Pierre André Latreille

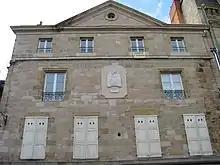
Latreille's birthplace in Brive-la-Gaillarde

Pierre André Latreille was born on 29 November 1762 in the town of Brive, then in the province of Limousin, as the illegitimate child of Jean Joseph Sahuguet d'Amarzit, général baron d'Espagnac, who never recognised him, and an unknown mother, who abandoned him at birth; the surname "Latreille" was formally granted to him in 1813, and derives from a nickname of unclear provenance. Latreille, effectively orphaned from his earliest age, but had influential protectors – first a physician, then a merchant from Brive, and later a baron (after the baron's death), who brought him to Paris in 1778.